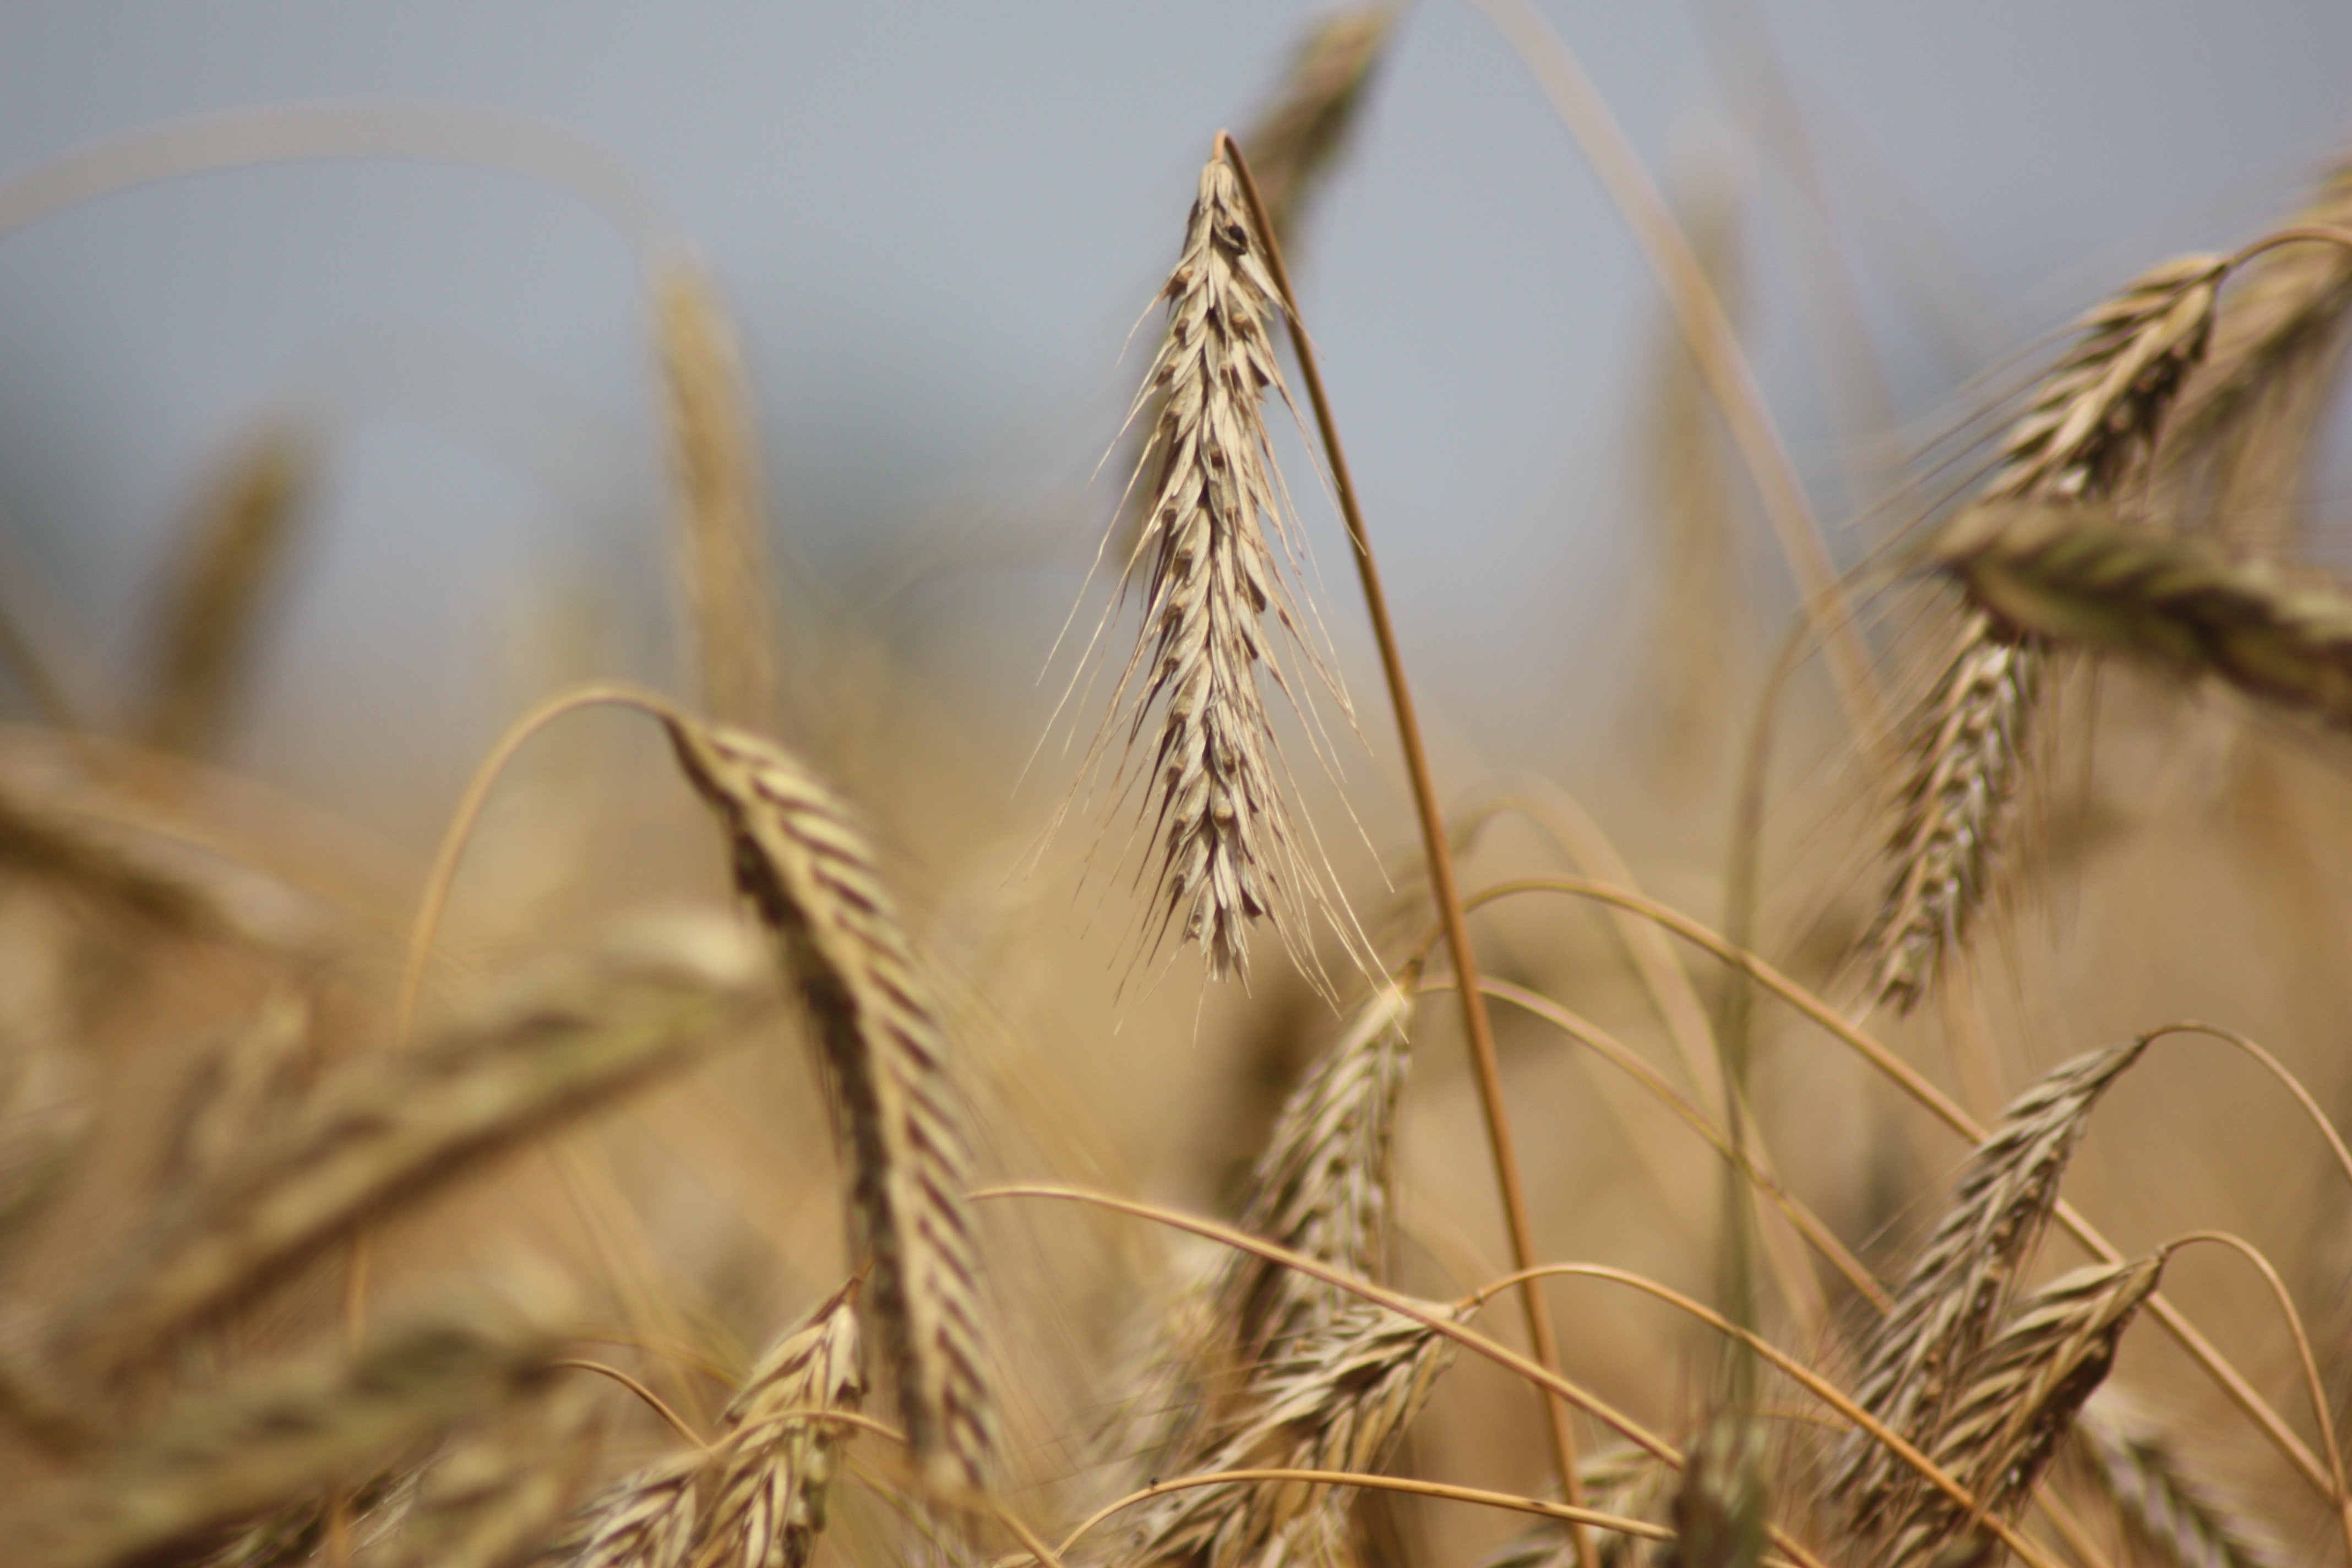
plant, field, barley, wheat, grain, summer, food, crop, agriculture, cereal, close up, rye, denmark, mark, flowering plant, commodity, emmer, triticale, hordeum, grass family, land plant, food grain, einkorn wheat